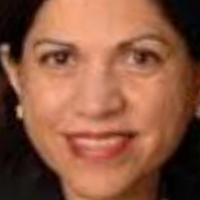
Age group: age 41-55